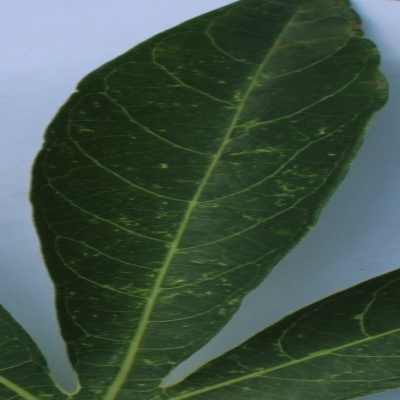
Crop: Cassava
Condition: green mite